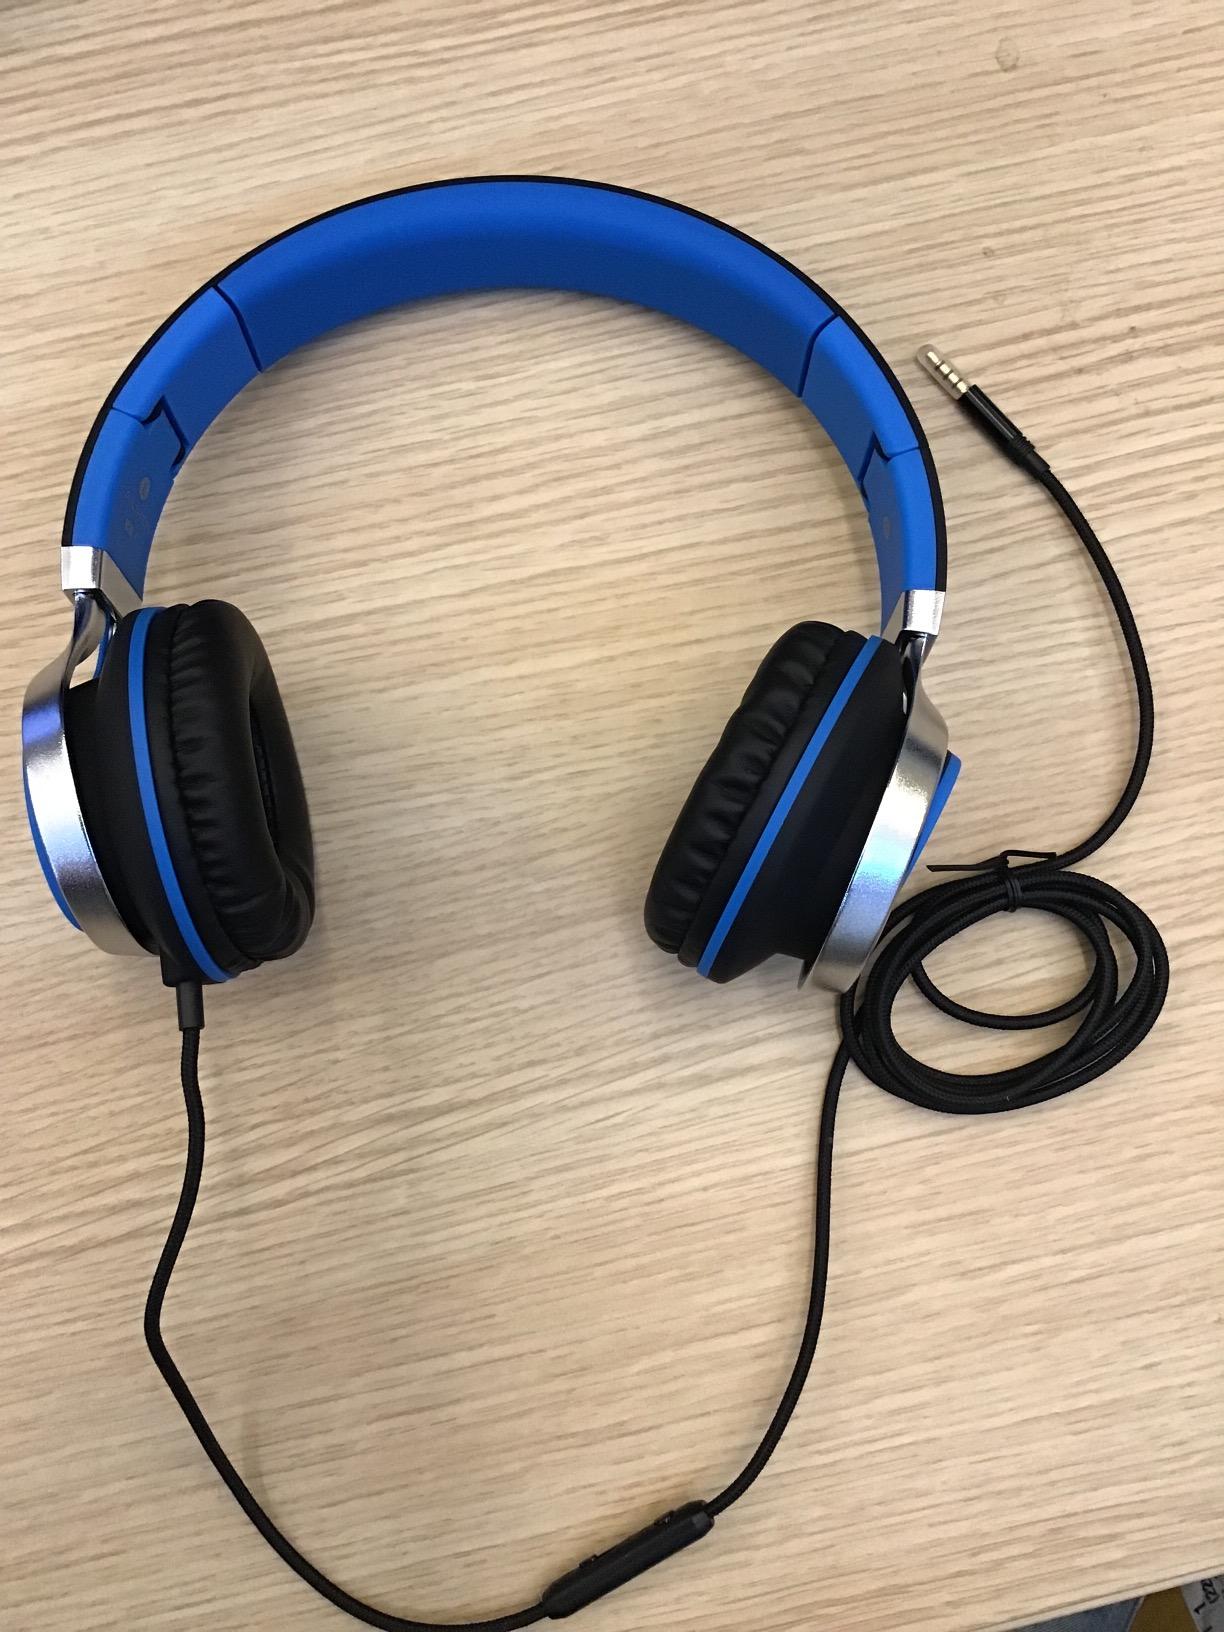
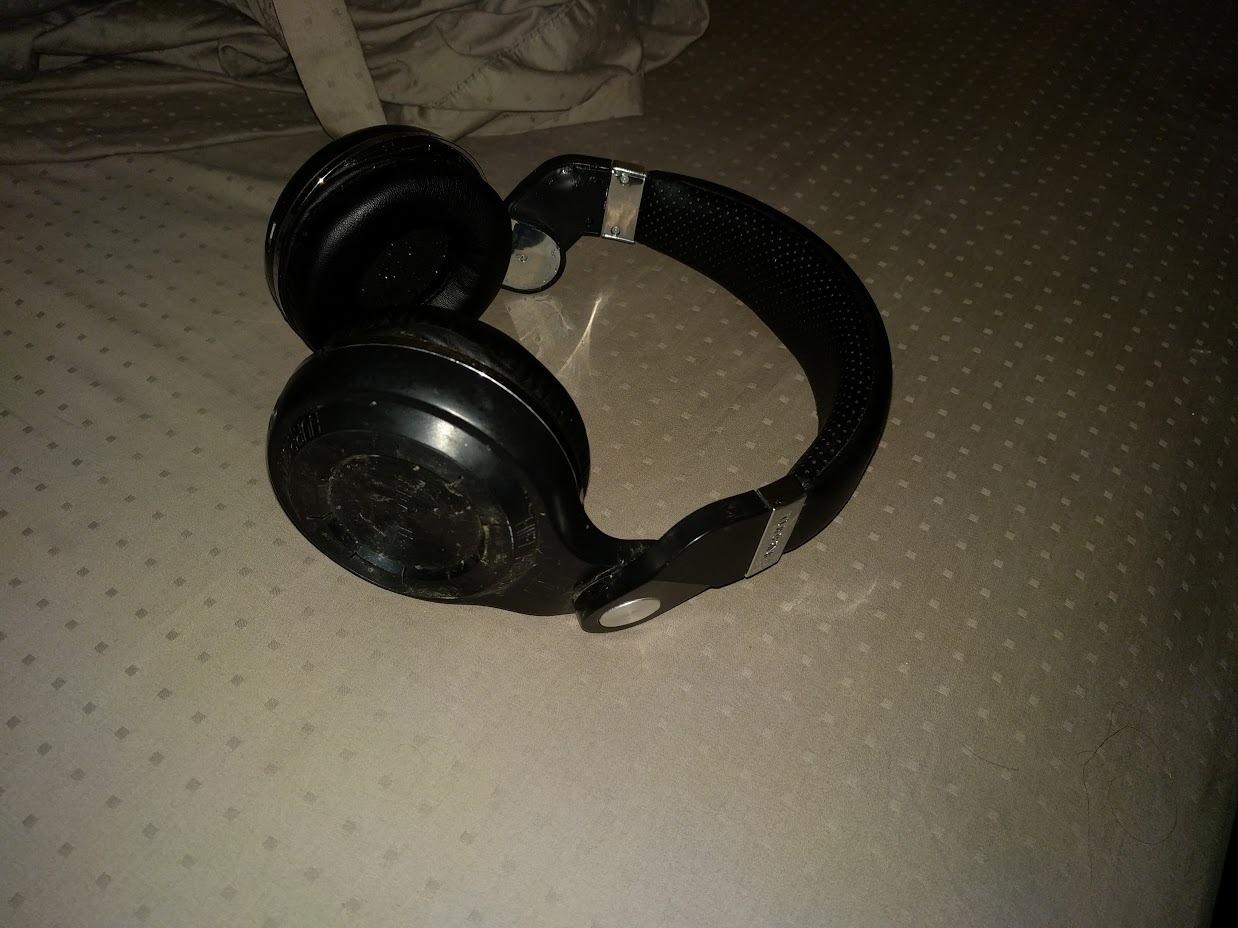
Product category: headphones
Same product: no